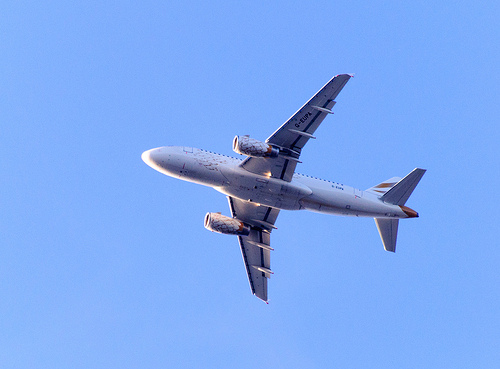
question: 写っている乗り物は何ですか？
answer: 飛行機です。

question: 飛行機はどんな状態にありますか。
answer: 空をとんでいます。

question: 空の色は何色ですか？
answer: 青です。

question: 飛行機はいくつ写っていますか。
answer: 一機です。

question: 飛行機のどこがみえますか。
answer: 下から機体を見たものです。

question: どんな天気ですか。
answer: 晴れています。

question: どの方向をむいていますか。
answer: 画像の左に飛行機のあたまがあります。

question: 飛行機の地の色は何色ですか？
answer: 白です。